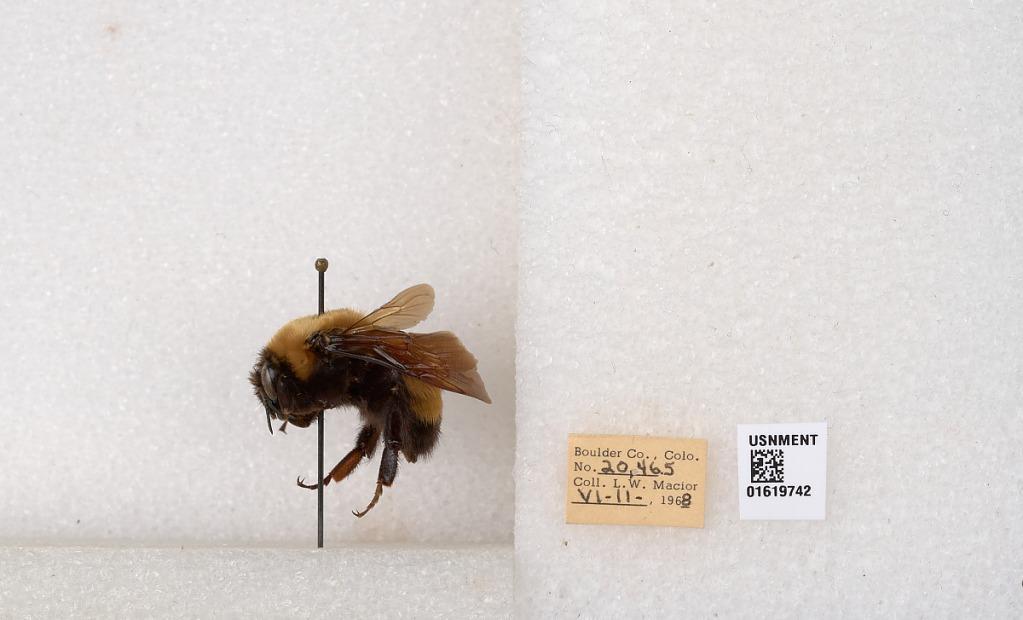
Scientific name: Bombus (Bombus) nevadensis Cresson